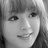
Emotion: neutral